Henry and Mudge

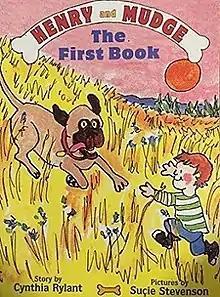
First book in the series

Henry and Mudge is a series of American children's books written by Newbery Medal winner Cynthia Rylant and published by Simon & Schuster. The series is a common read found in curricula for 2nd and 3rd grade. The series is illustrated by Suçie Stevenson.